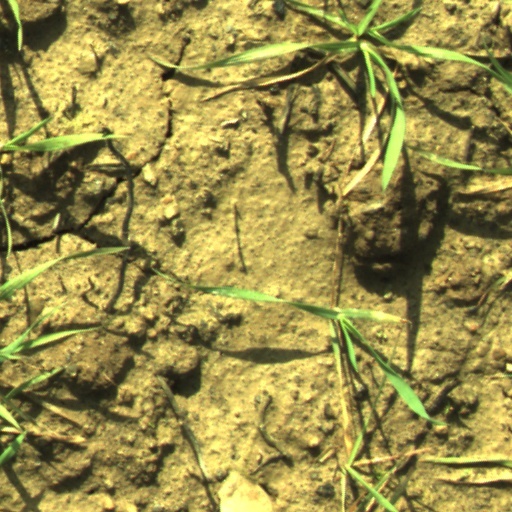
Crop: wheat